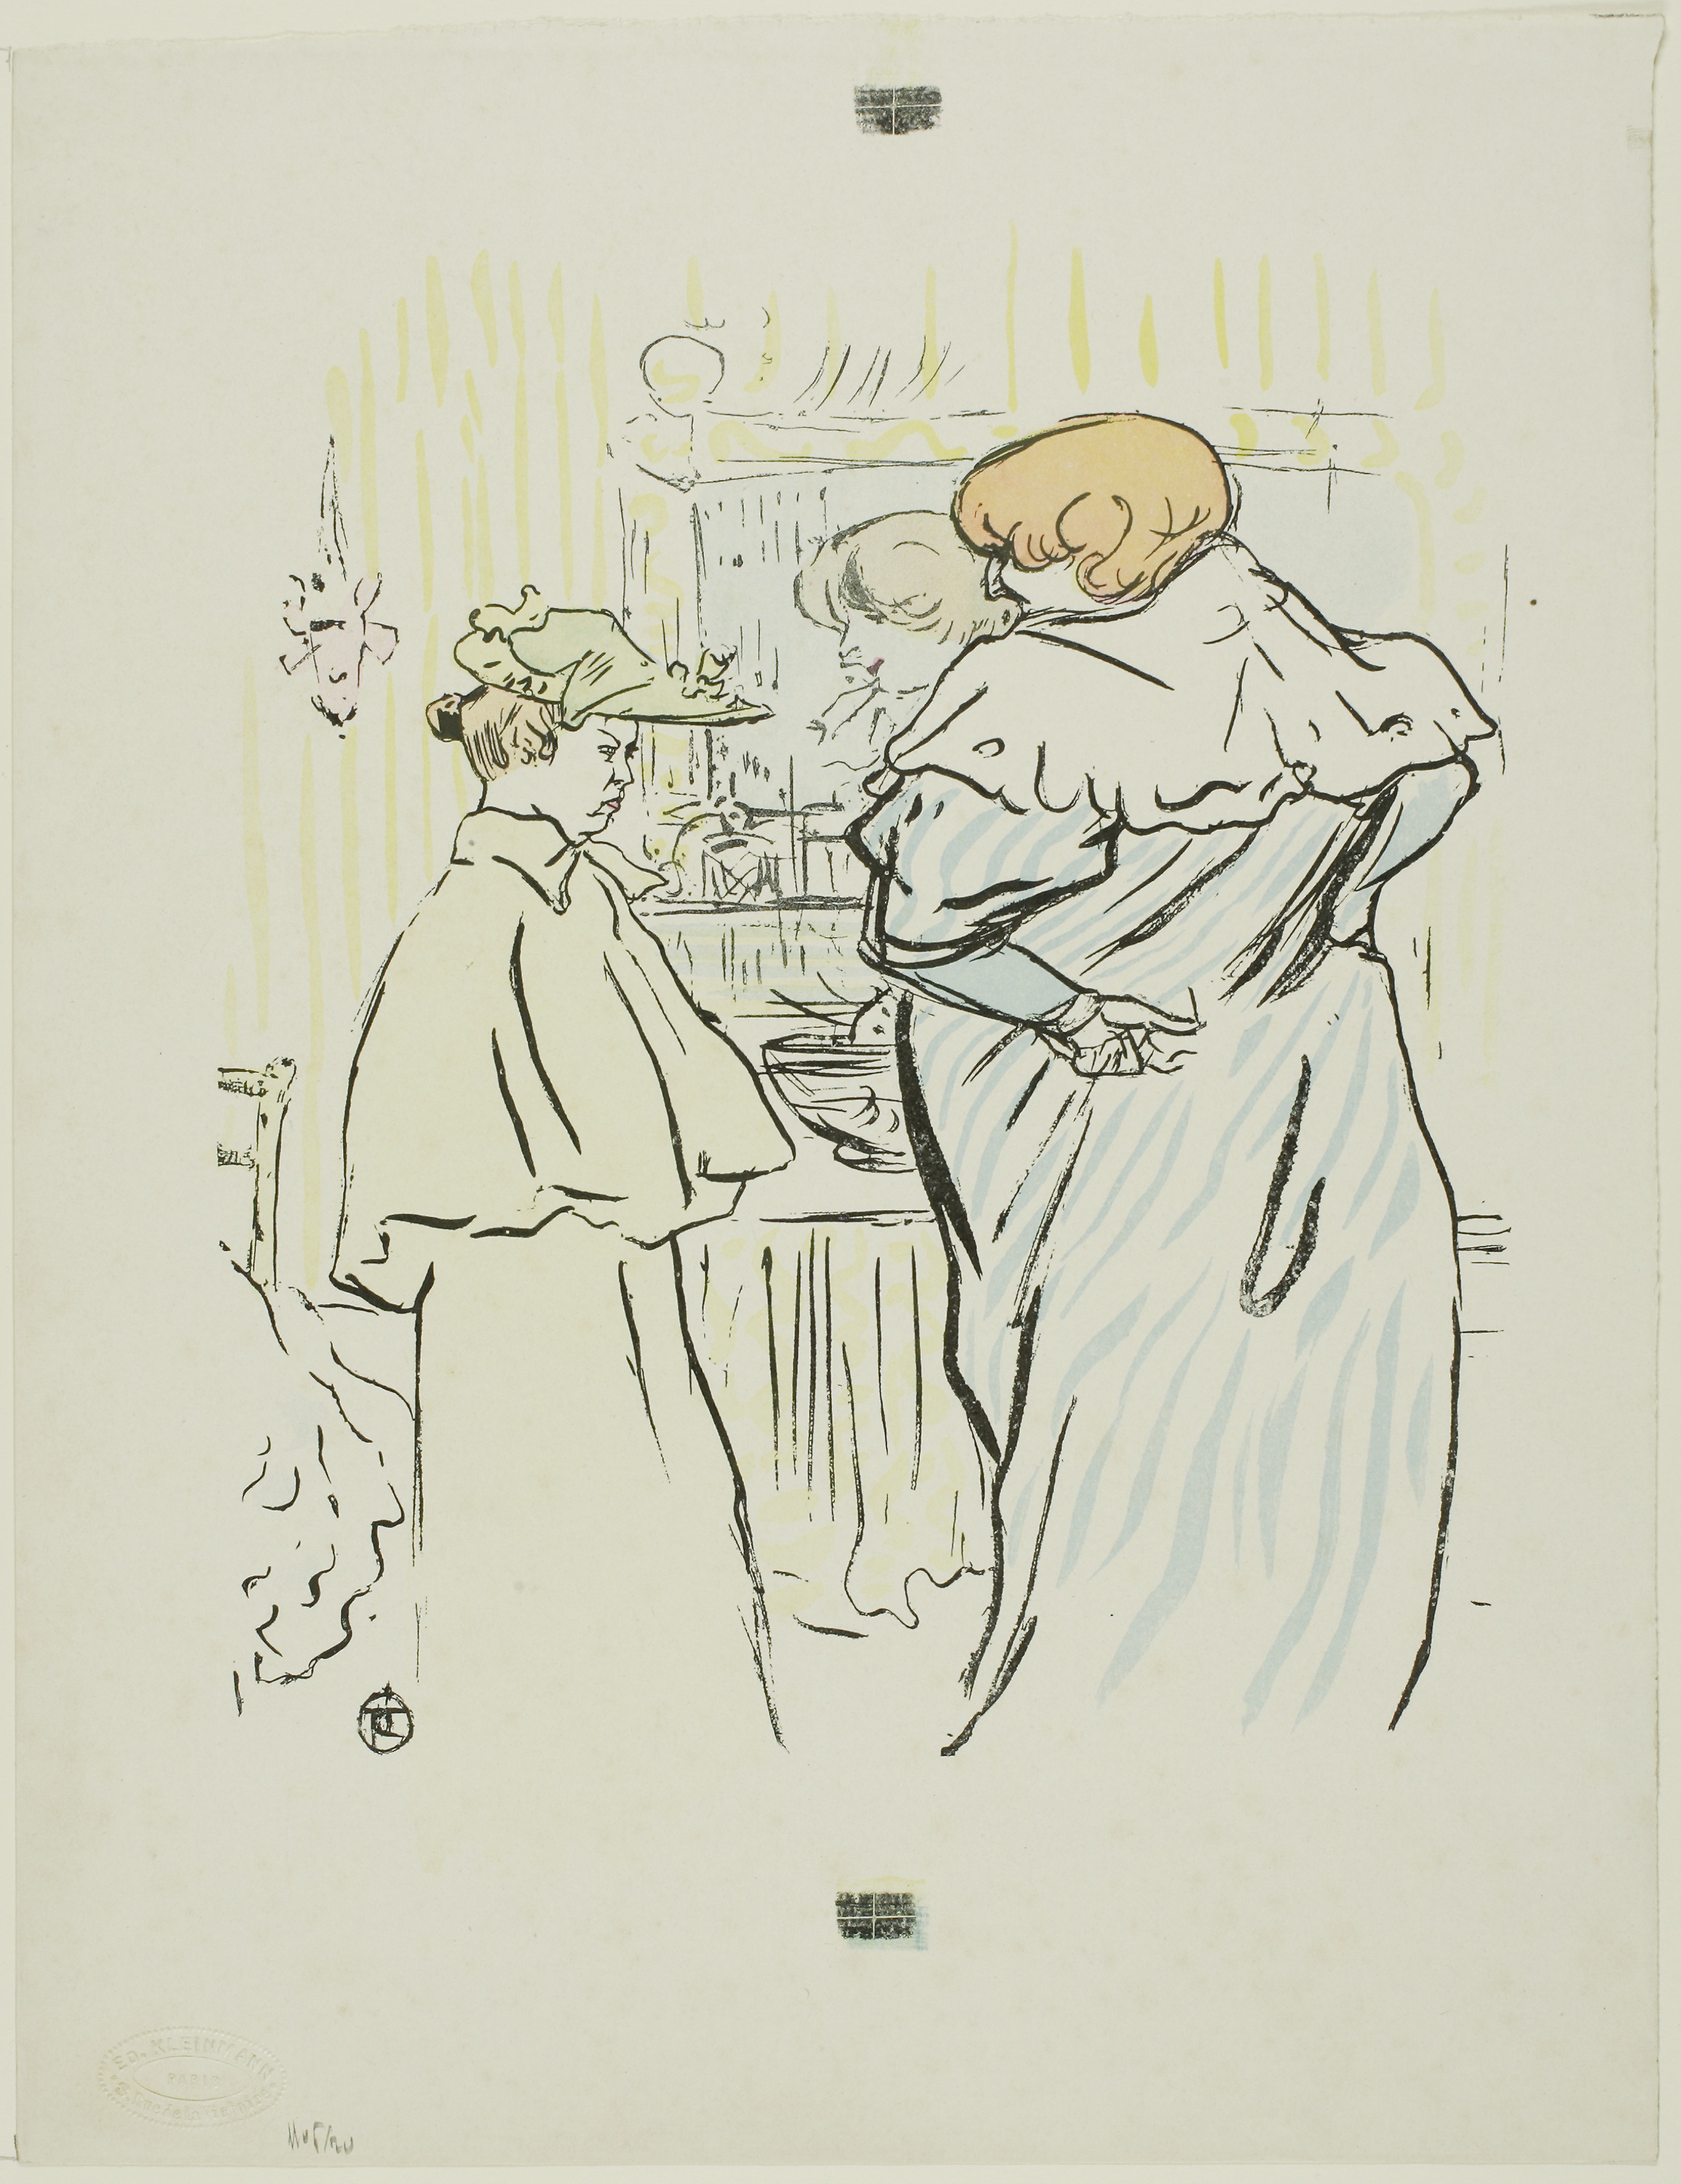
clothing, cartoon, text, art, drawing, sketch, standing, joint, illustration, design, line, artwork, human behavior, paper, fictional character, costume design, pattern, font, figure drawing, fashion illustration